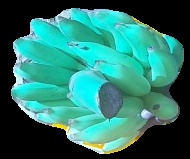
Variety: elakki-bale
Grade: grade2